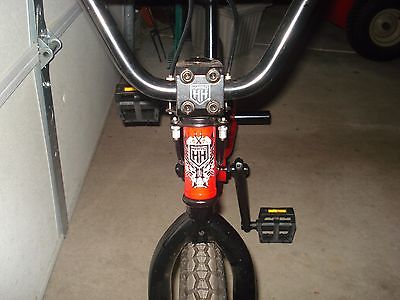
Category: bicycle